Phase One (company)

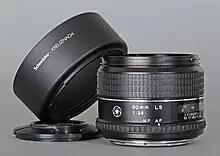
Schneider Kreuznach 80mm f/2.8

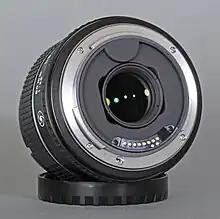
Schneider Kreuznach 80mm f/2.8 rear

*In addition, any medium or large format lens which has sufficient image circle and resolution with the Cambo lens mount